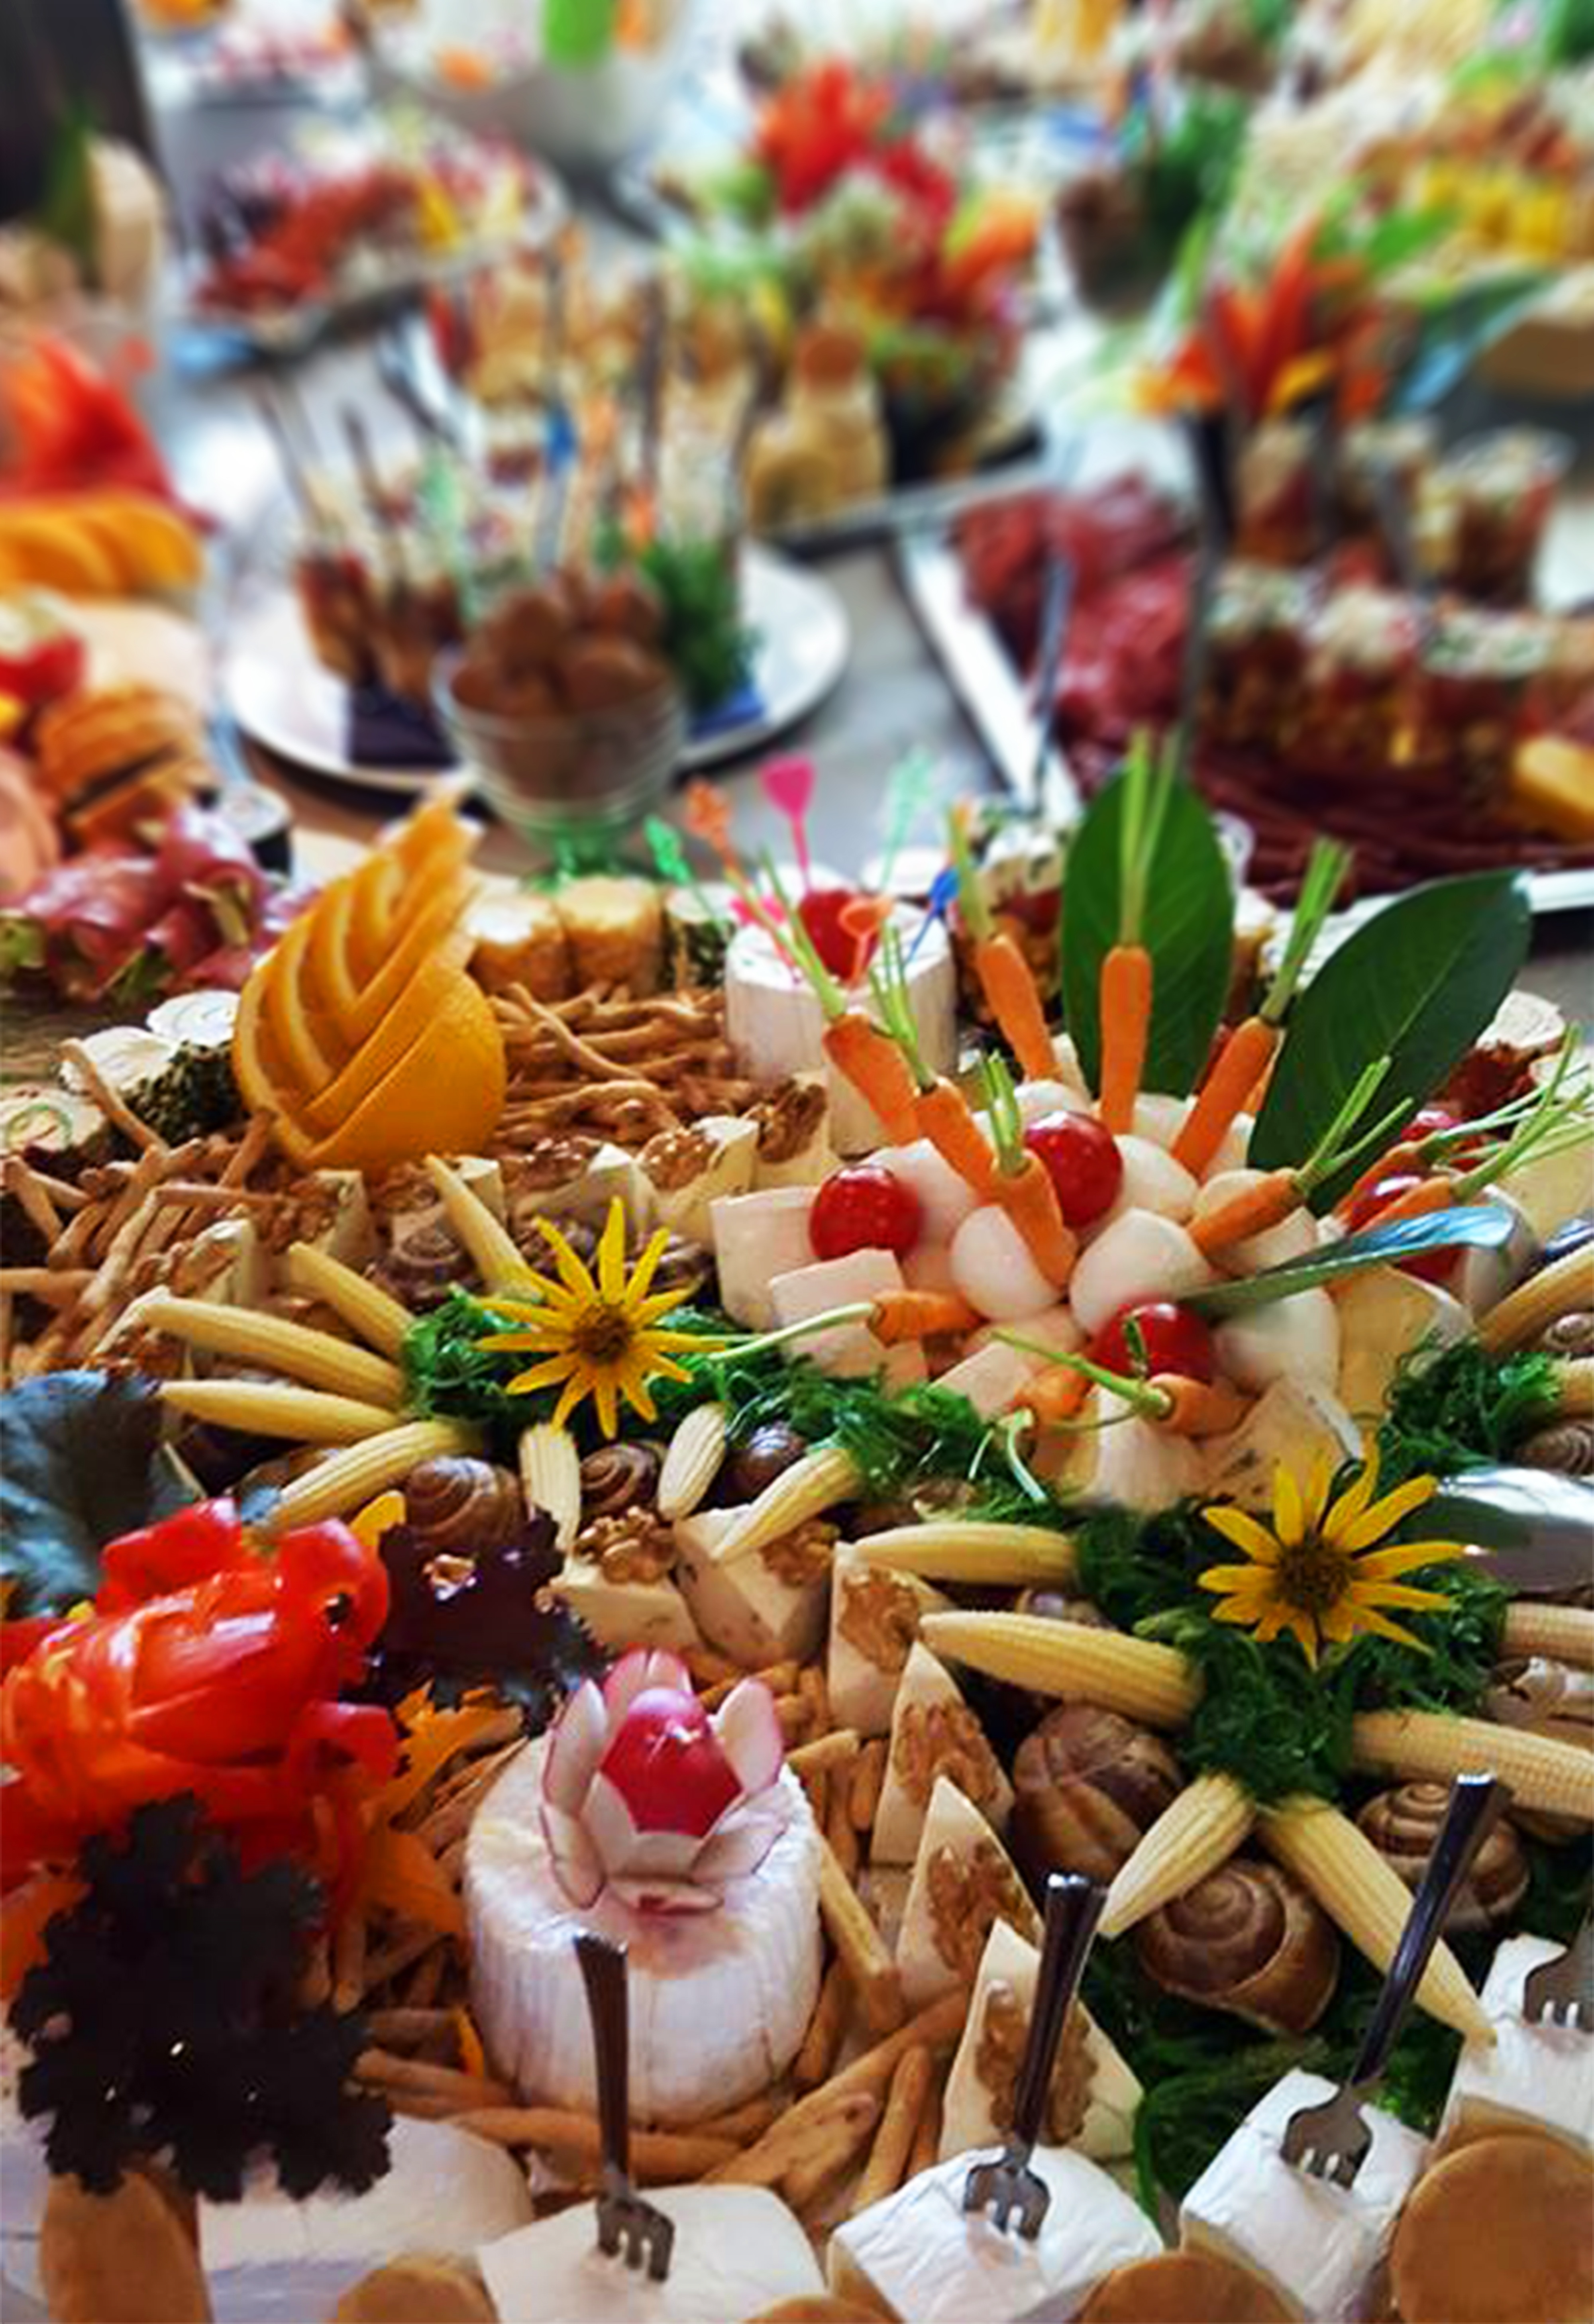
flower, restaurant, dish, meal, food, kitchen, buffet, tasty, brunch, swedish buffet